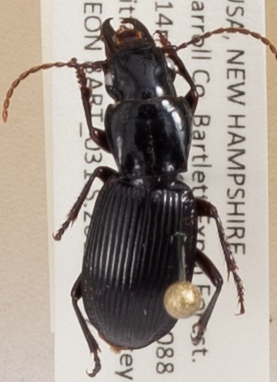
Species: Pterostichus rostratus
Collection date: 2019-08-07
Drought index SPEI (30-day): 0.264
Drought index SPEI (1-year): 1.13
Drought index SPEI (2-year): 0.88